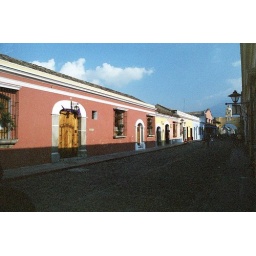
Clock tower street in Antigua, Guatemala